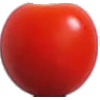
Label: Tomato Cherry Red 1